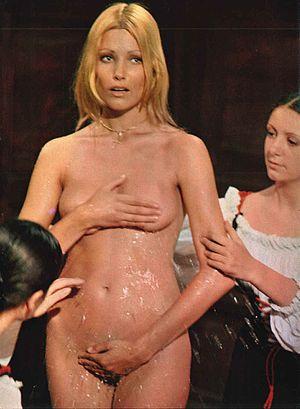
Le terme decamerotico est utilisé pour designer les films à thème érotique sans toutefois tomber dans la pornographie. Les sujets des films sont issus principalement de l'Italie de la fin de l'époque médiévale. Les sujets des films sont inspirés d'aventures sexuelles mettant en scène les gens du peuple et du clergé. Le genre eut du succès en Italie dans les années 1970.